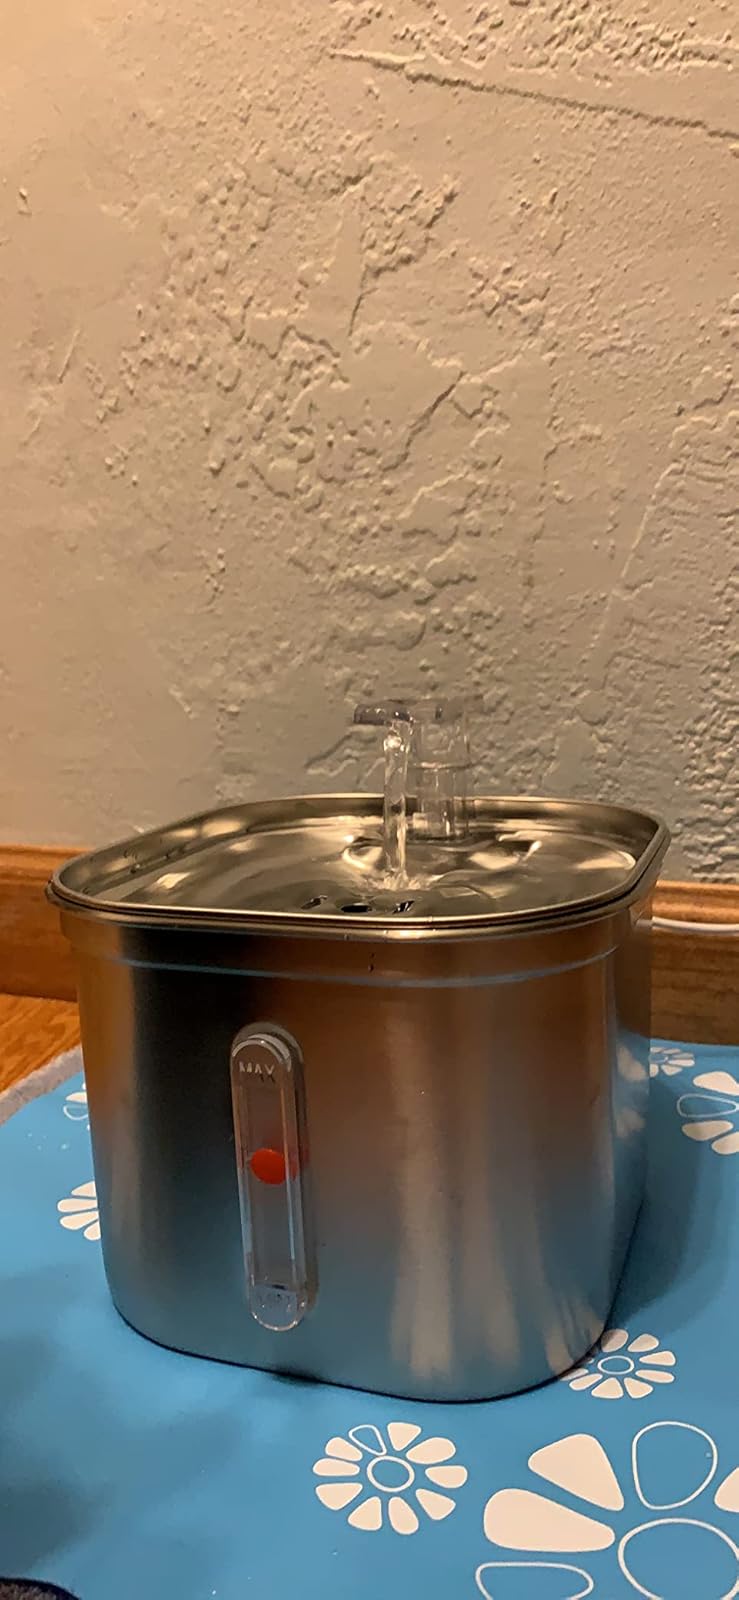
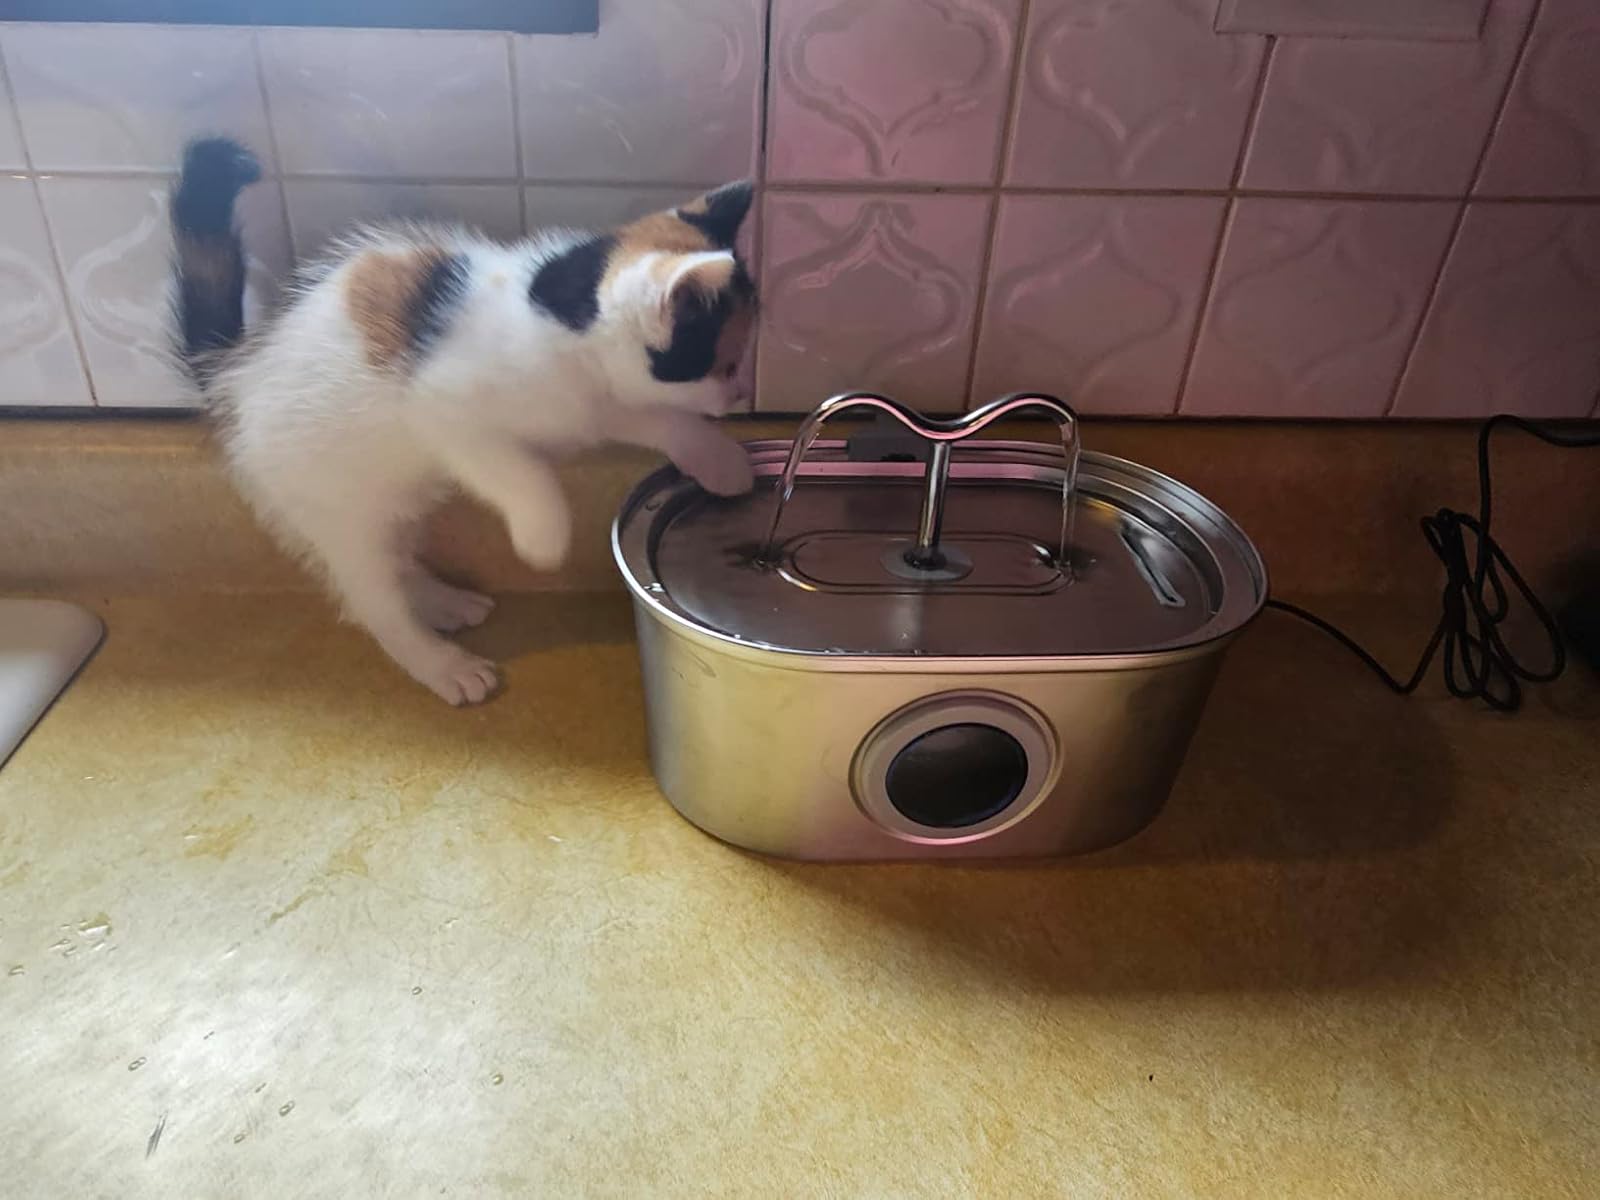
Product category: items_bowl
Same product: no